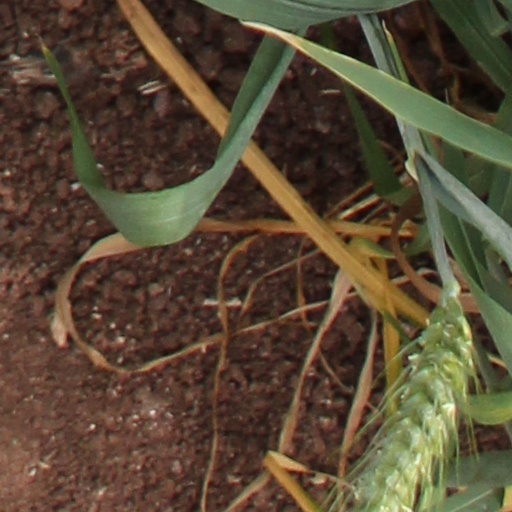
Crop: wheat